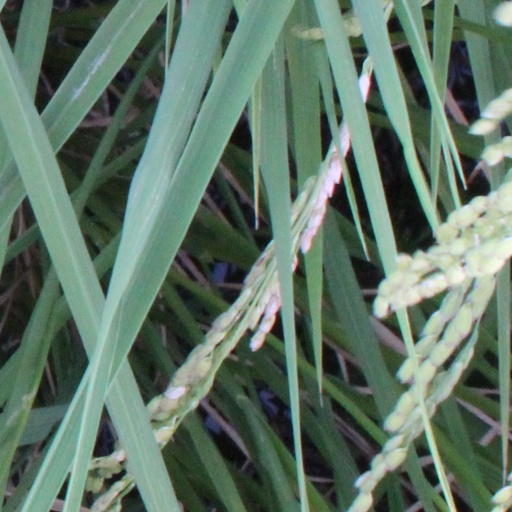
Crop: rice